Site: brandenburg
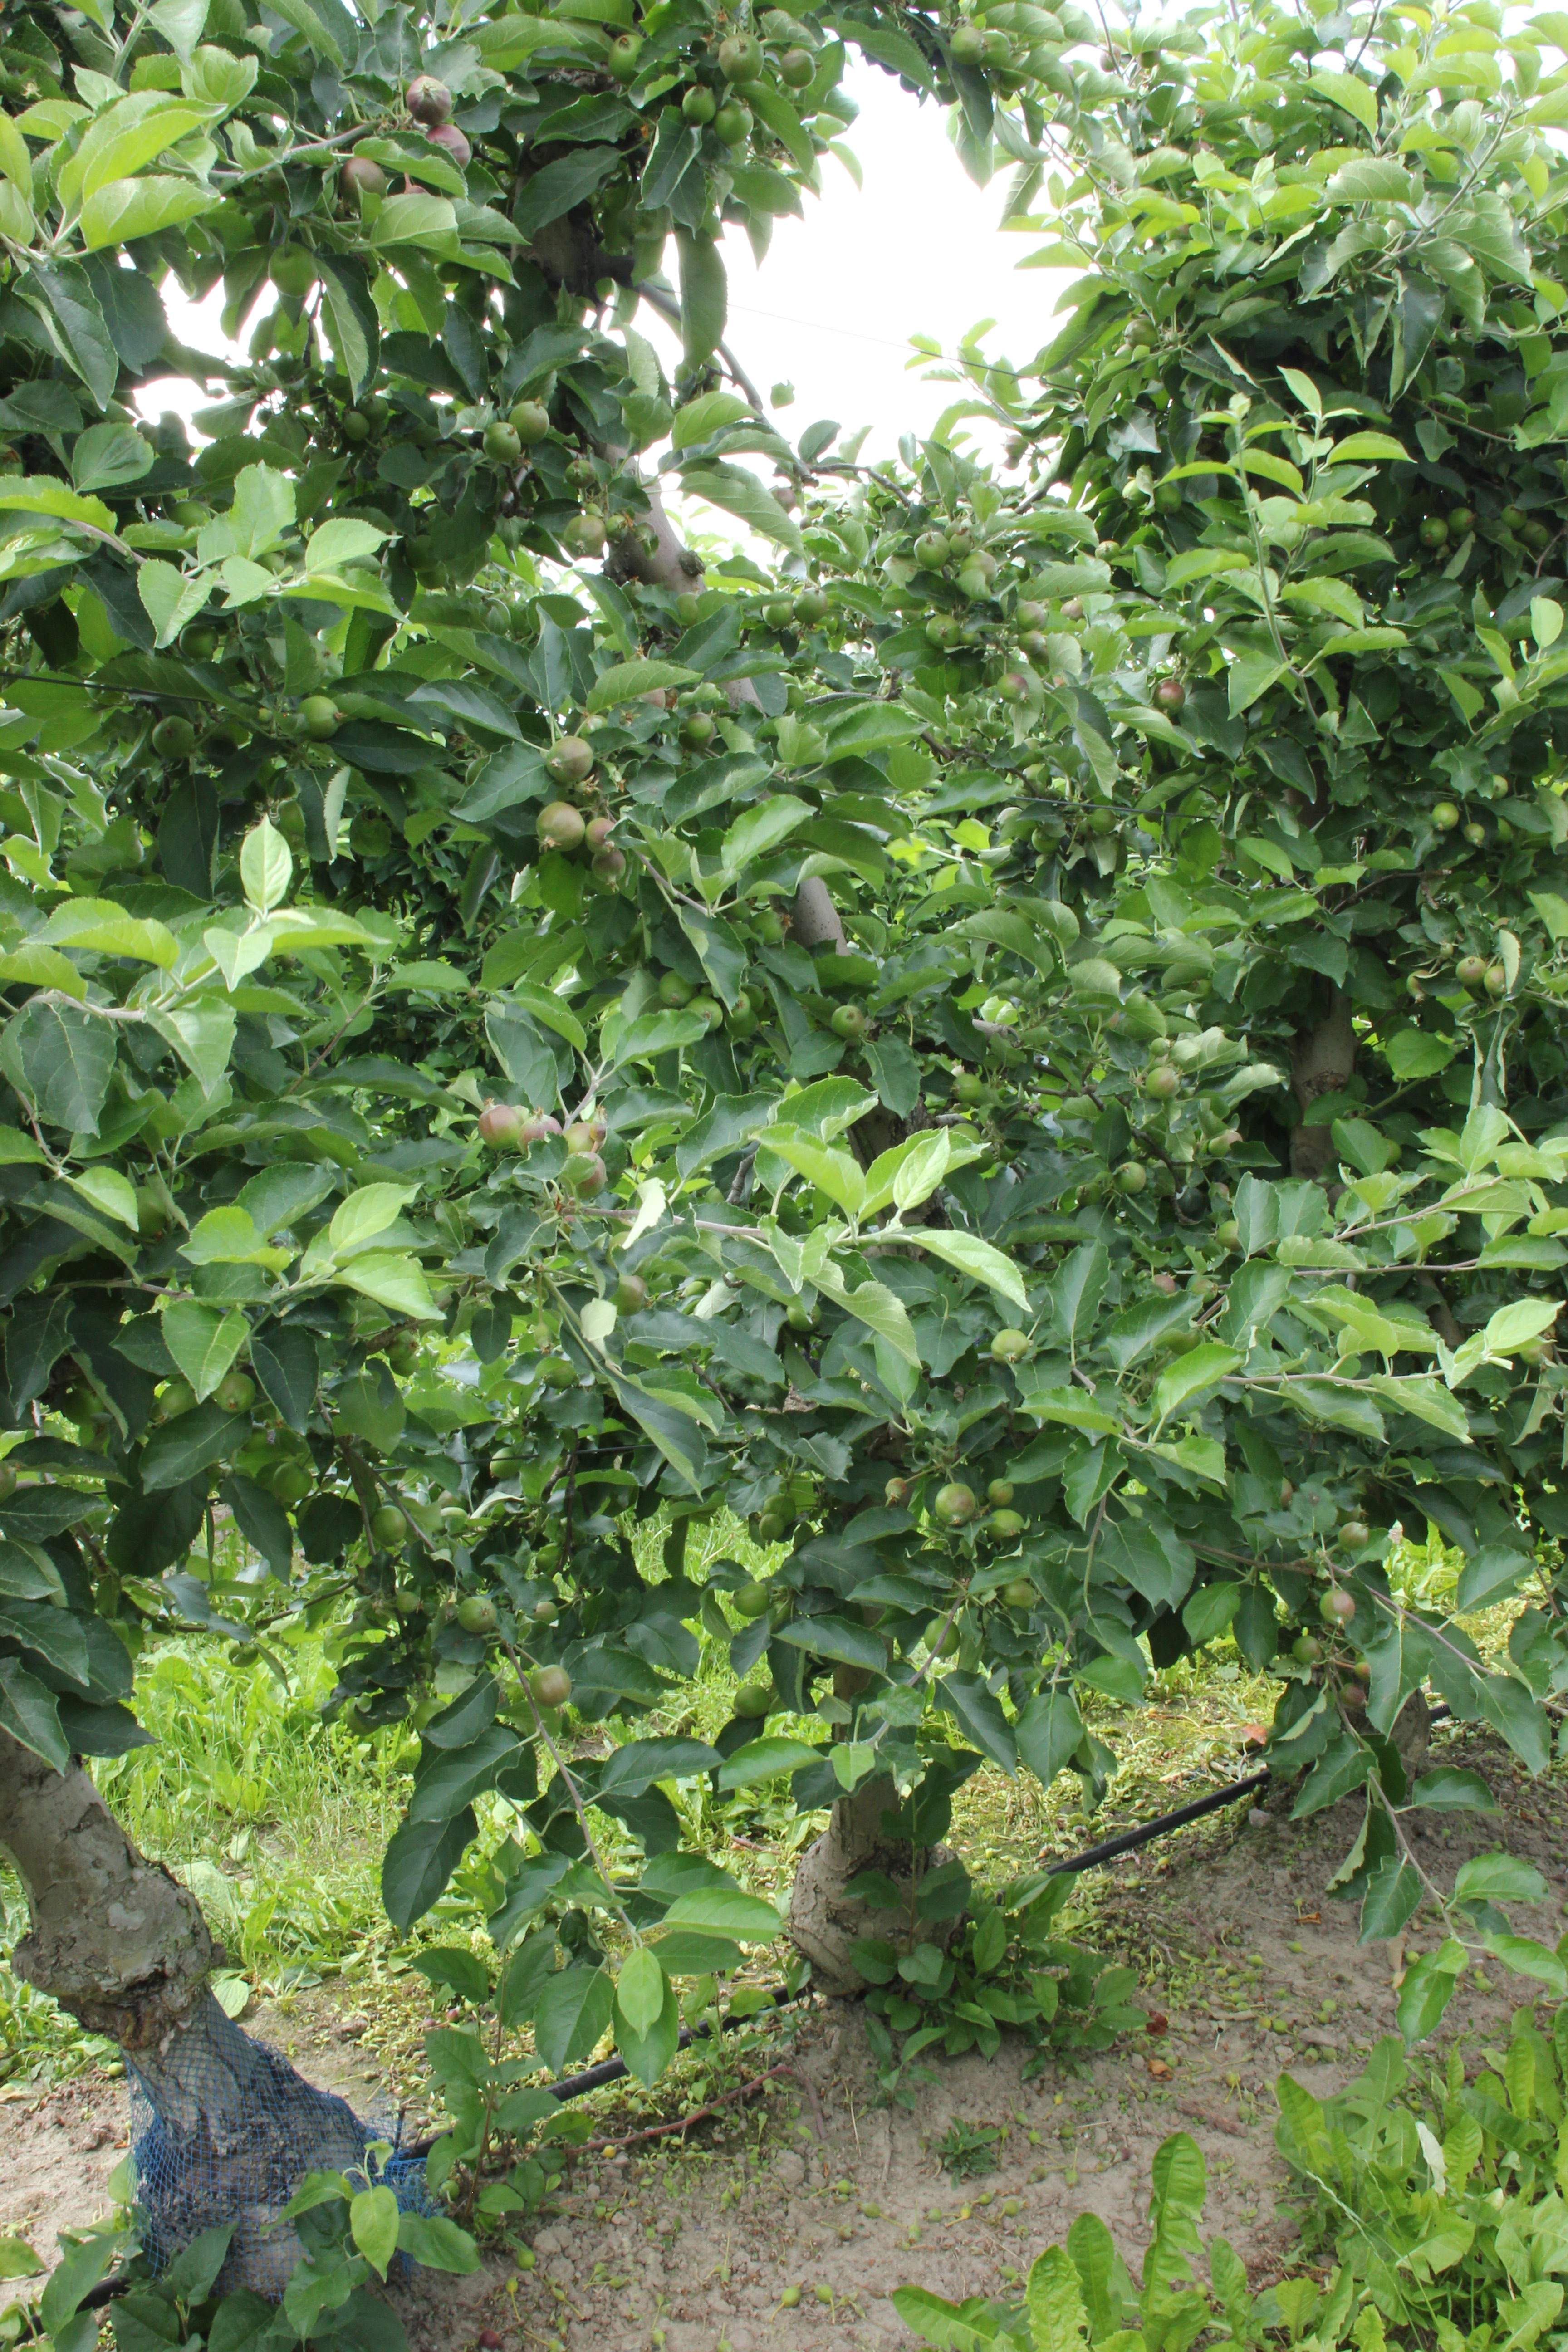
Growth stage (BBCH 73): Development of fruit